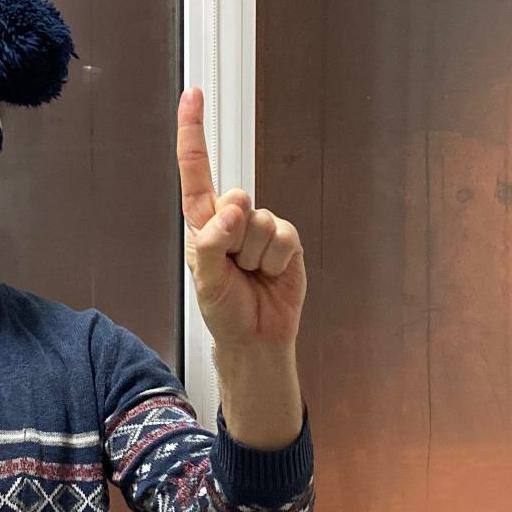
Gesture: one